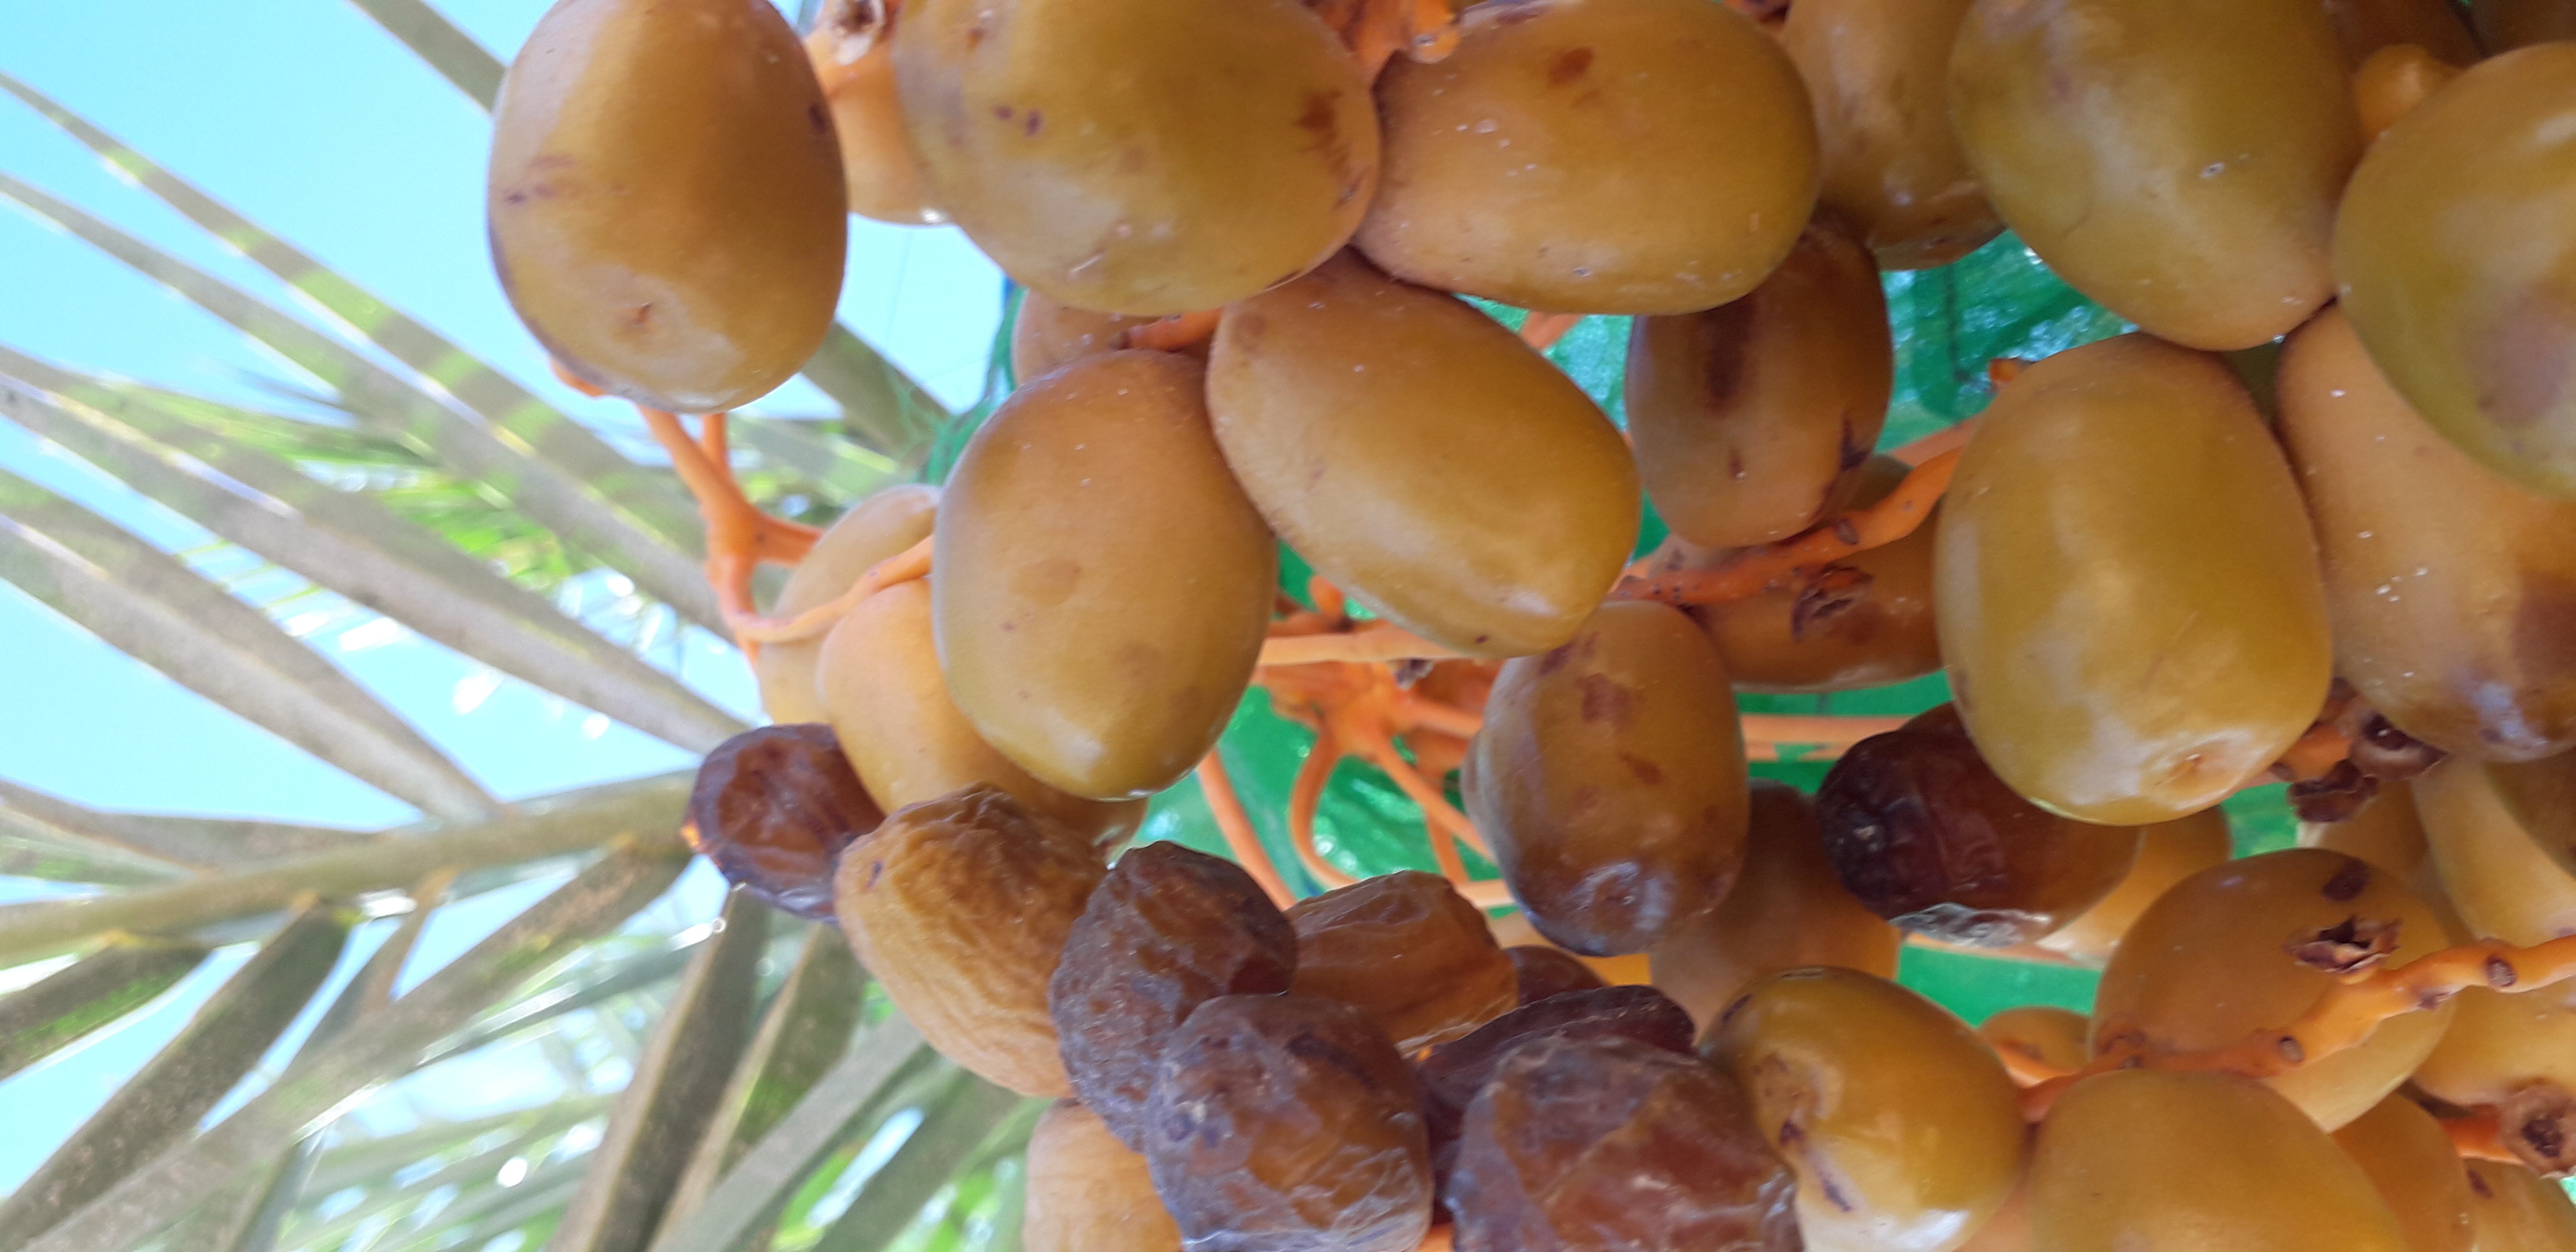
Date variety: Boufagous